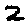
Label: 2